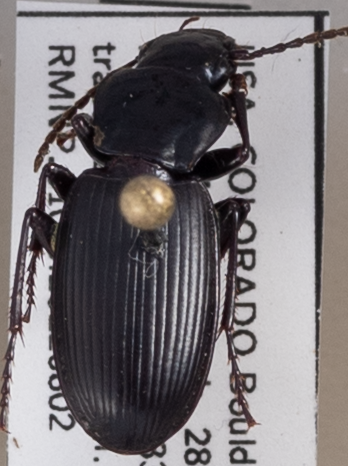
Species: Pterostichus protractus
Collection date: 2022-08-02
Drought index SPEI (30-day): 0.01
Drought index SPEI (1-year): -1.416
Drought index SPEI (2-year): -1.16